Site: brandenburg
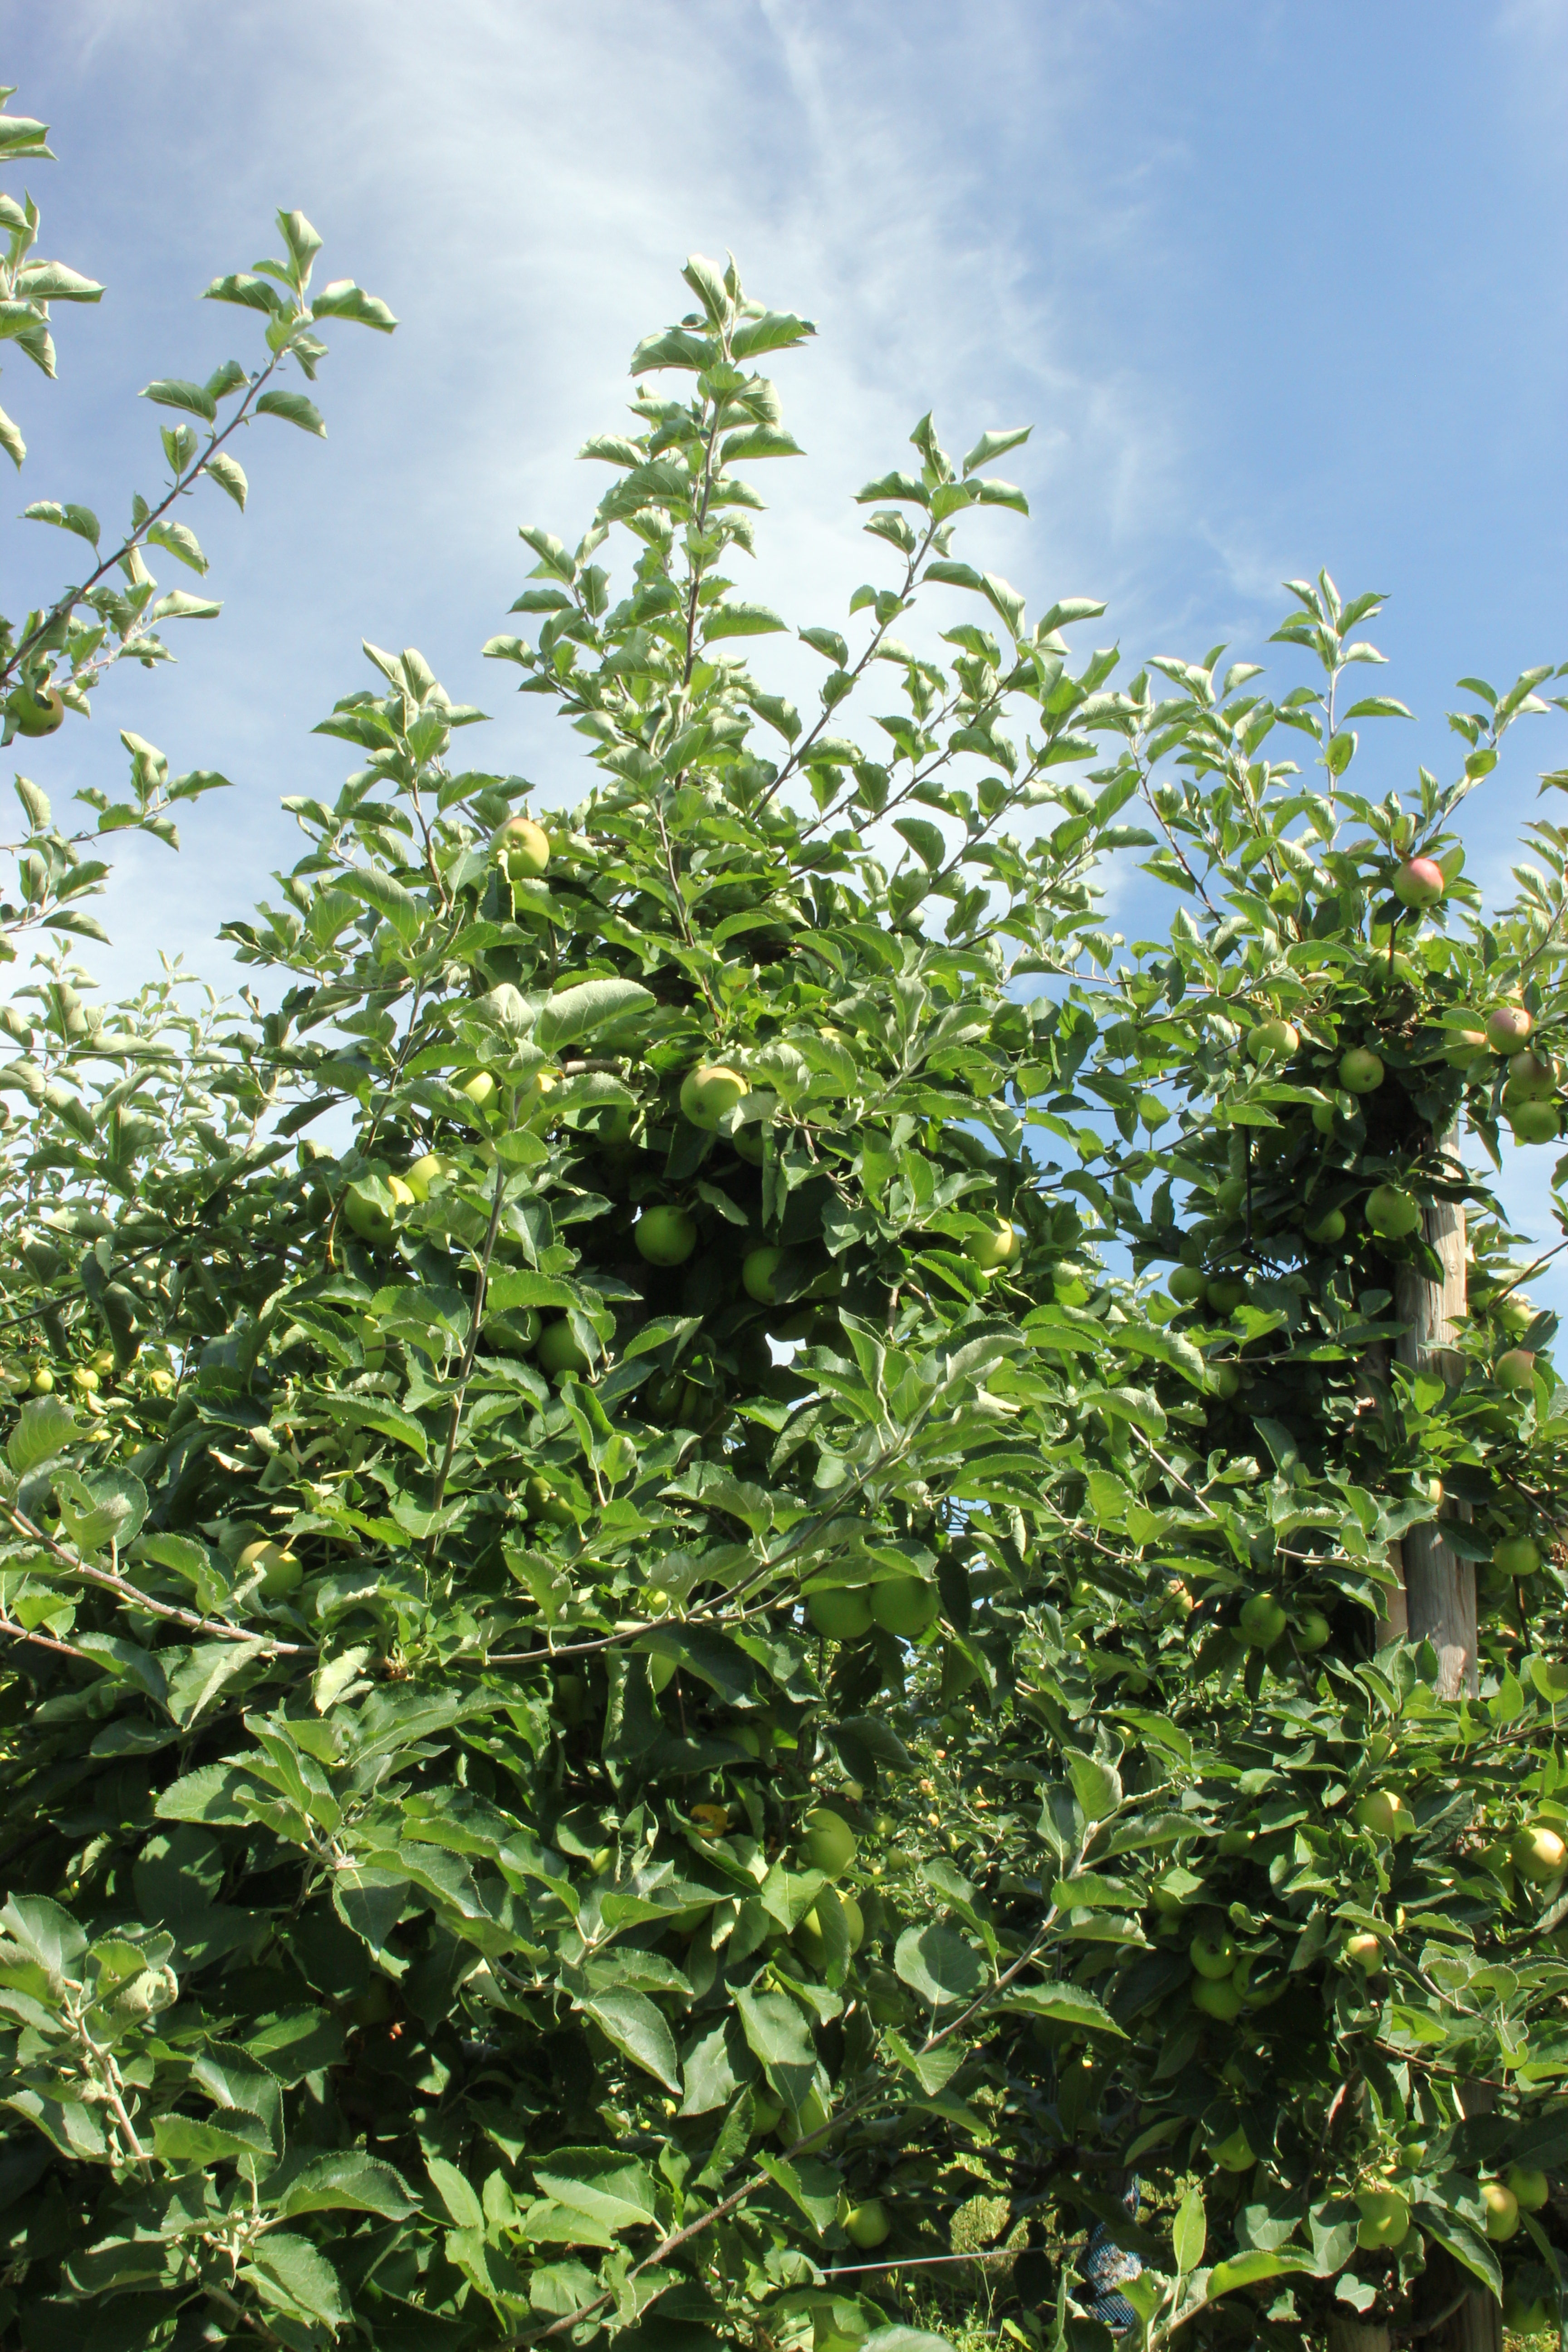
Growth stage (BBCH 77): Development of fruit